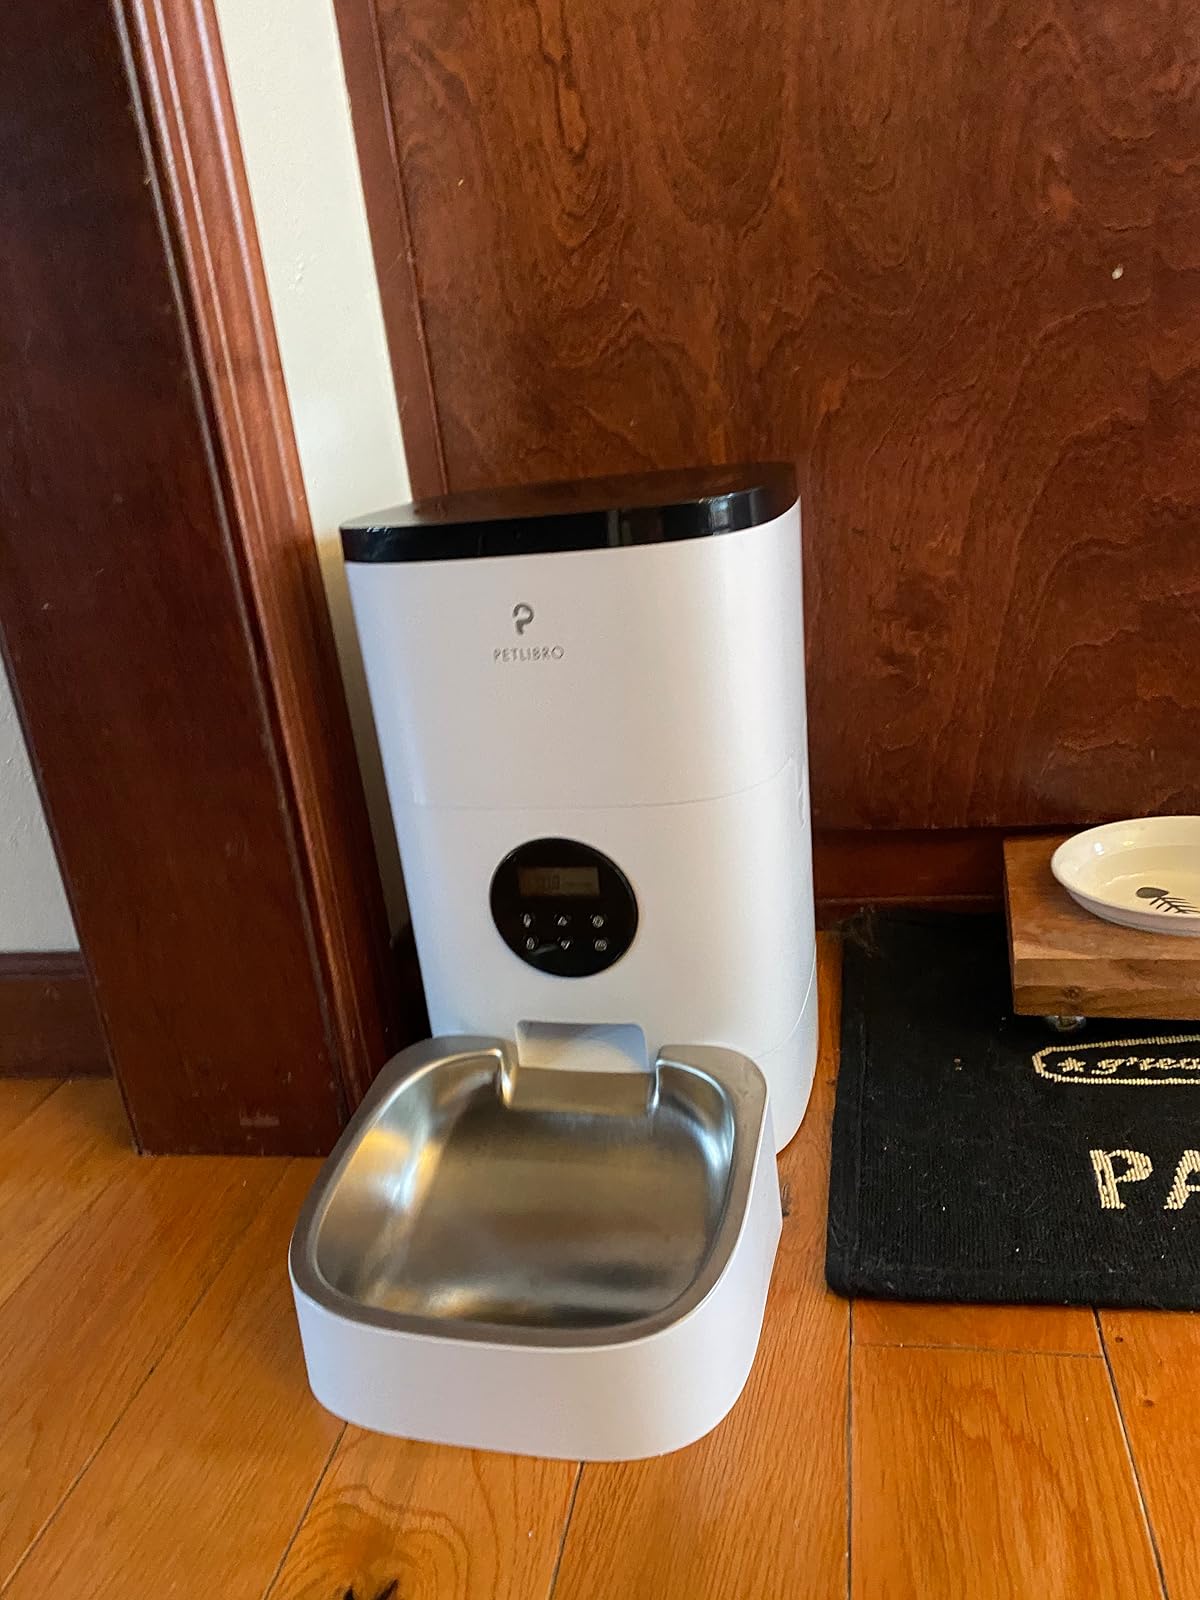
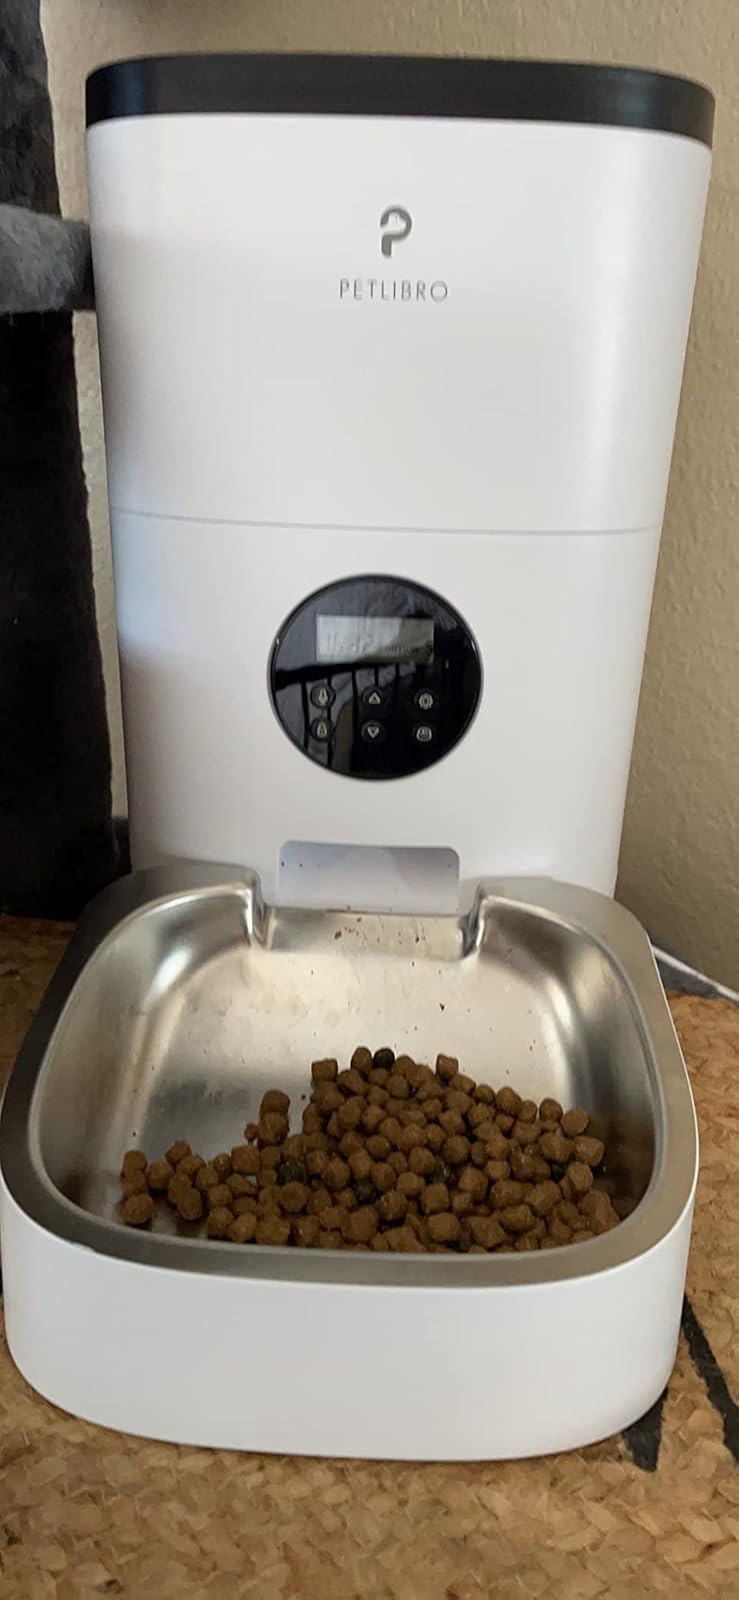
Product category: items_feeder
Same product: yes